Moeletsi Mbeki

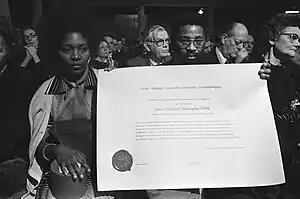
Moeletsi Mbeki receives Govan Mbeki's honorary doctorate (Amsterdam, 1978)

Moeletsi Goduka Mbeki has a background in journalism, with a resume that includes a Harvard University Nieman Fellowship and time at the BBC. He worked for The Herald newspaper as a journalist while in exile in Zimbabwe.He often acts as a political commentator in South Africa, and is the author of a paper titled "Perpetuating Poverty in Sub-Saharan Africa", published on 30 June 2005 by the International Policy Network. He was a media consultant for the ANC in the 1990s, and is currently the chairman of Endemol South Africa, a TV production house, and KMM Review Publishing and Africa. He has also been director of Comazar, which rehabilitates and grants concessions to railway networks in Africa.